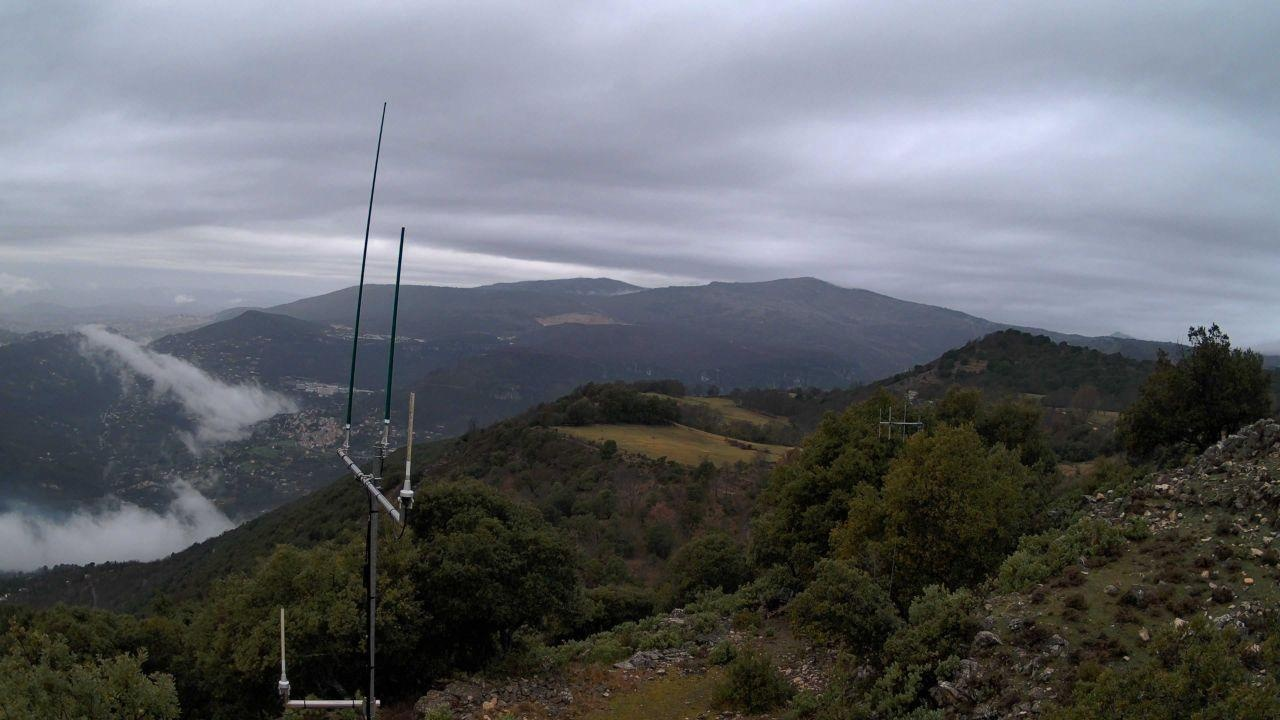
Fire: no
Smoke: no